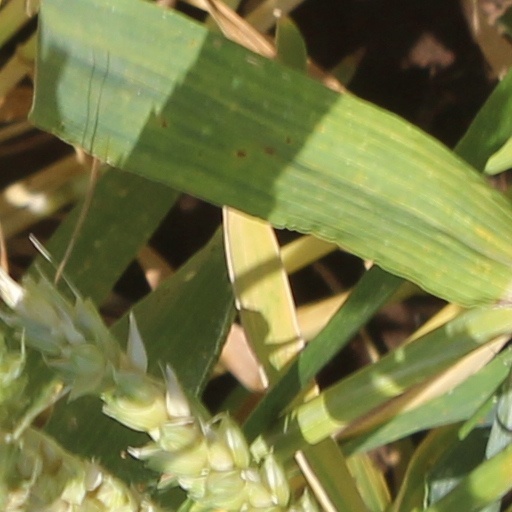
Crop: wheat